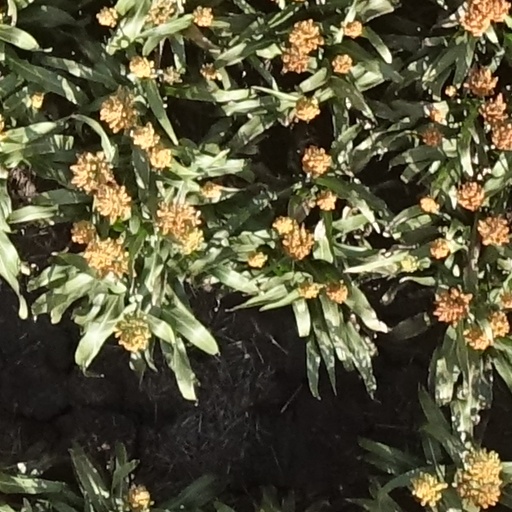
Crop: sorghum